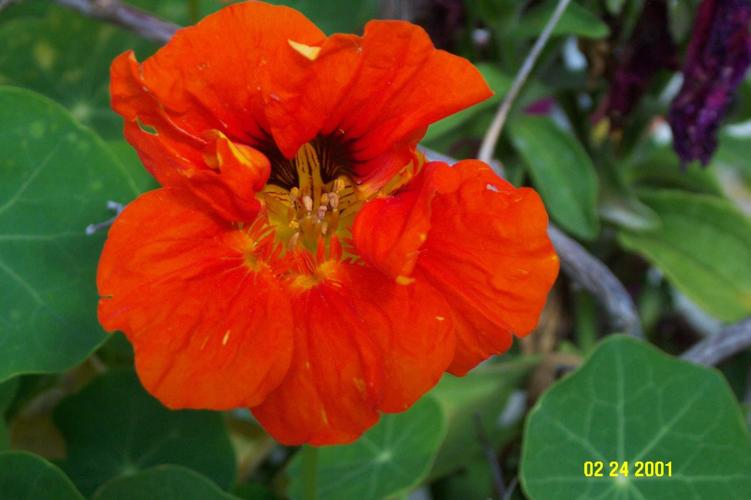
Label: watercress